Betfakkar Fi Eih

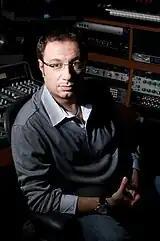
Tarek Madkour, produced three tracks in the album including the title track.

Ajram, before the album's release was rumored to have already filmed "Meen Ghairy Ana" and "Ibn El Giran". "Meen Ghairy Ana", by the successful trio, Nizar Francis, Samir Sfeir and Tarek Madkour who previously created Ajram's smash hits "Yay" and "Ana Yalli", is an upbeat romantic song which was used for the 2008 Coca-Cola campaign in the Middle East. In the song, Madkour's brand new Western formula of beats and instruments created a unique and "colorful" style for Ajram; a much richer mix than the simple, yet unique electric guitar he included in the album's hit "Betfakkar Fi Eih", from which the video's whole style was inspired. Ajram also continues her drama of "Inta Eyh" from Ah W Noss with a sequel in this album. In "Zaman Kan Andi Alb" (I Used to Have a Heart), the sad heartbroken wife who once made sure to be smiling to her cheating husband has a change of heart, or more accurately a loss of one. In the song, Ajram faces him with the truth she was hiding in the old song and video and announces that she no longer has a heart like before to love him. The song is also by Samir Sfeir and Tarek Madkoor, who this time chose to create a simpler mix to the song that focuses on Sfeir's tune and shows a wide vocal range for Ajram.